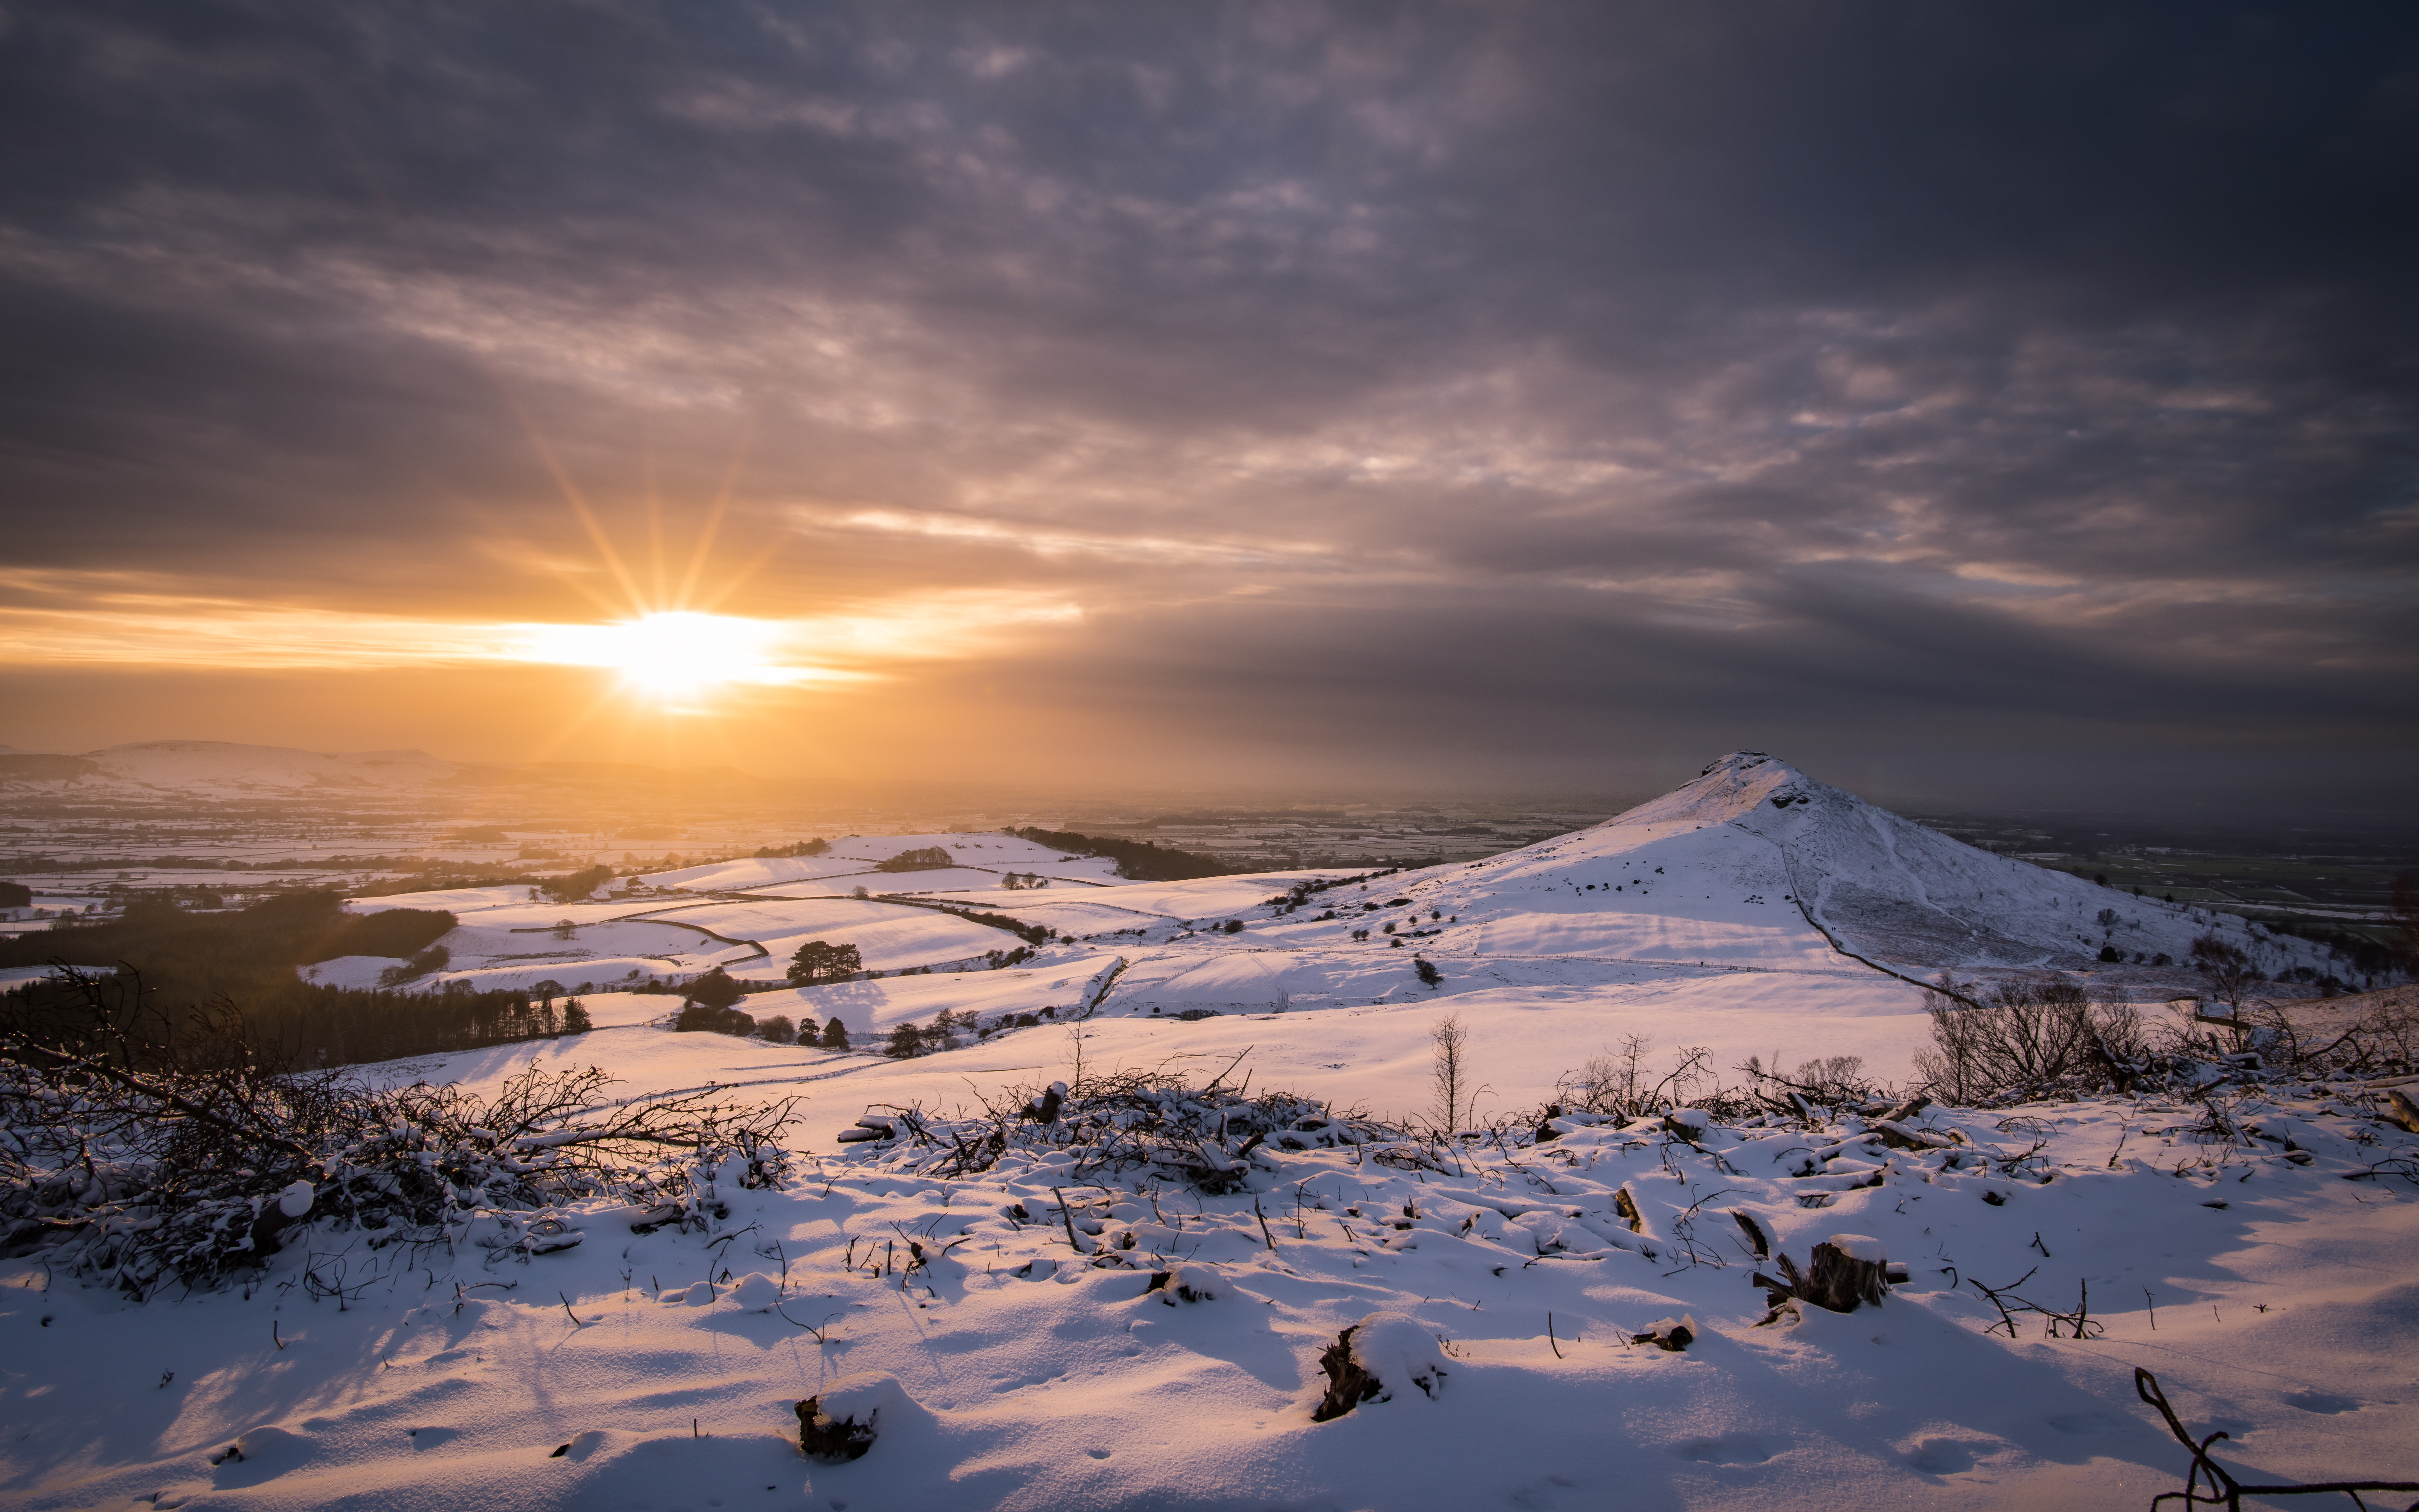
landscape, sea, nature, horizon, mountain, snow, winter, light, cloud, sky, sun, sunrise, sunset, sunlight, morning, hill, lake, dawn, panorama, dusk, ice, evening, reflection, weather, arctic, season, trees, uk, england, colour, hills, clouds, wideangle, northyorkshire, northeast, teesside, roseberrytopping, 20mmf18, nikond810, atmospheric phenomenon, mountainous landforms